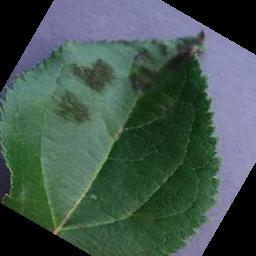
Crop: apple
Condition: scab